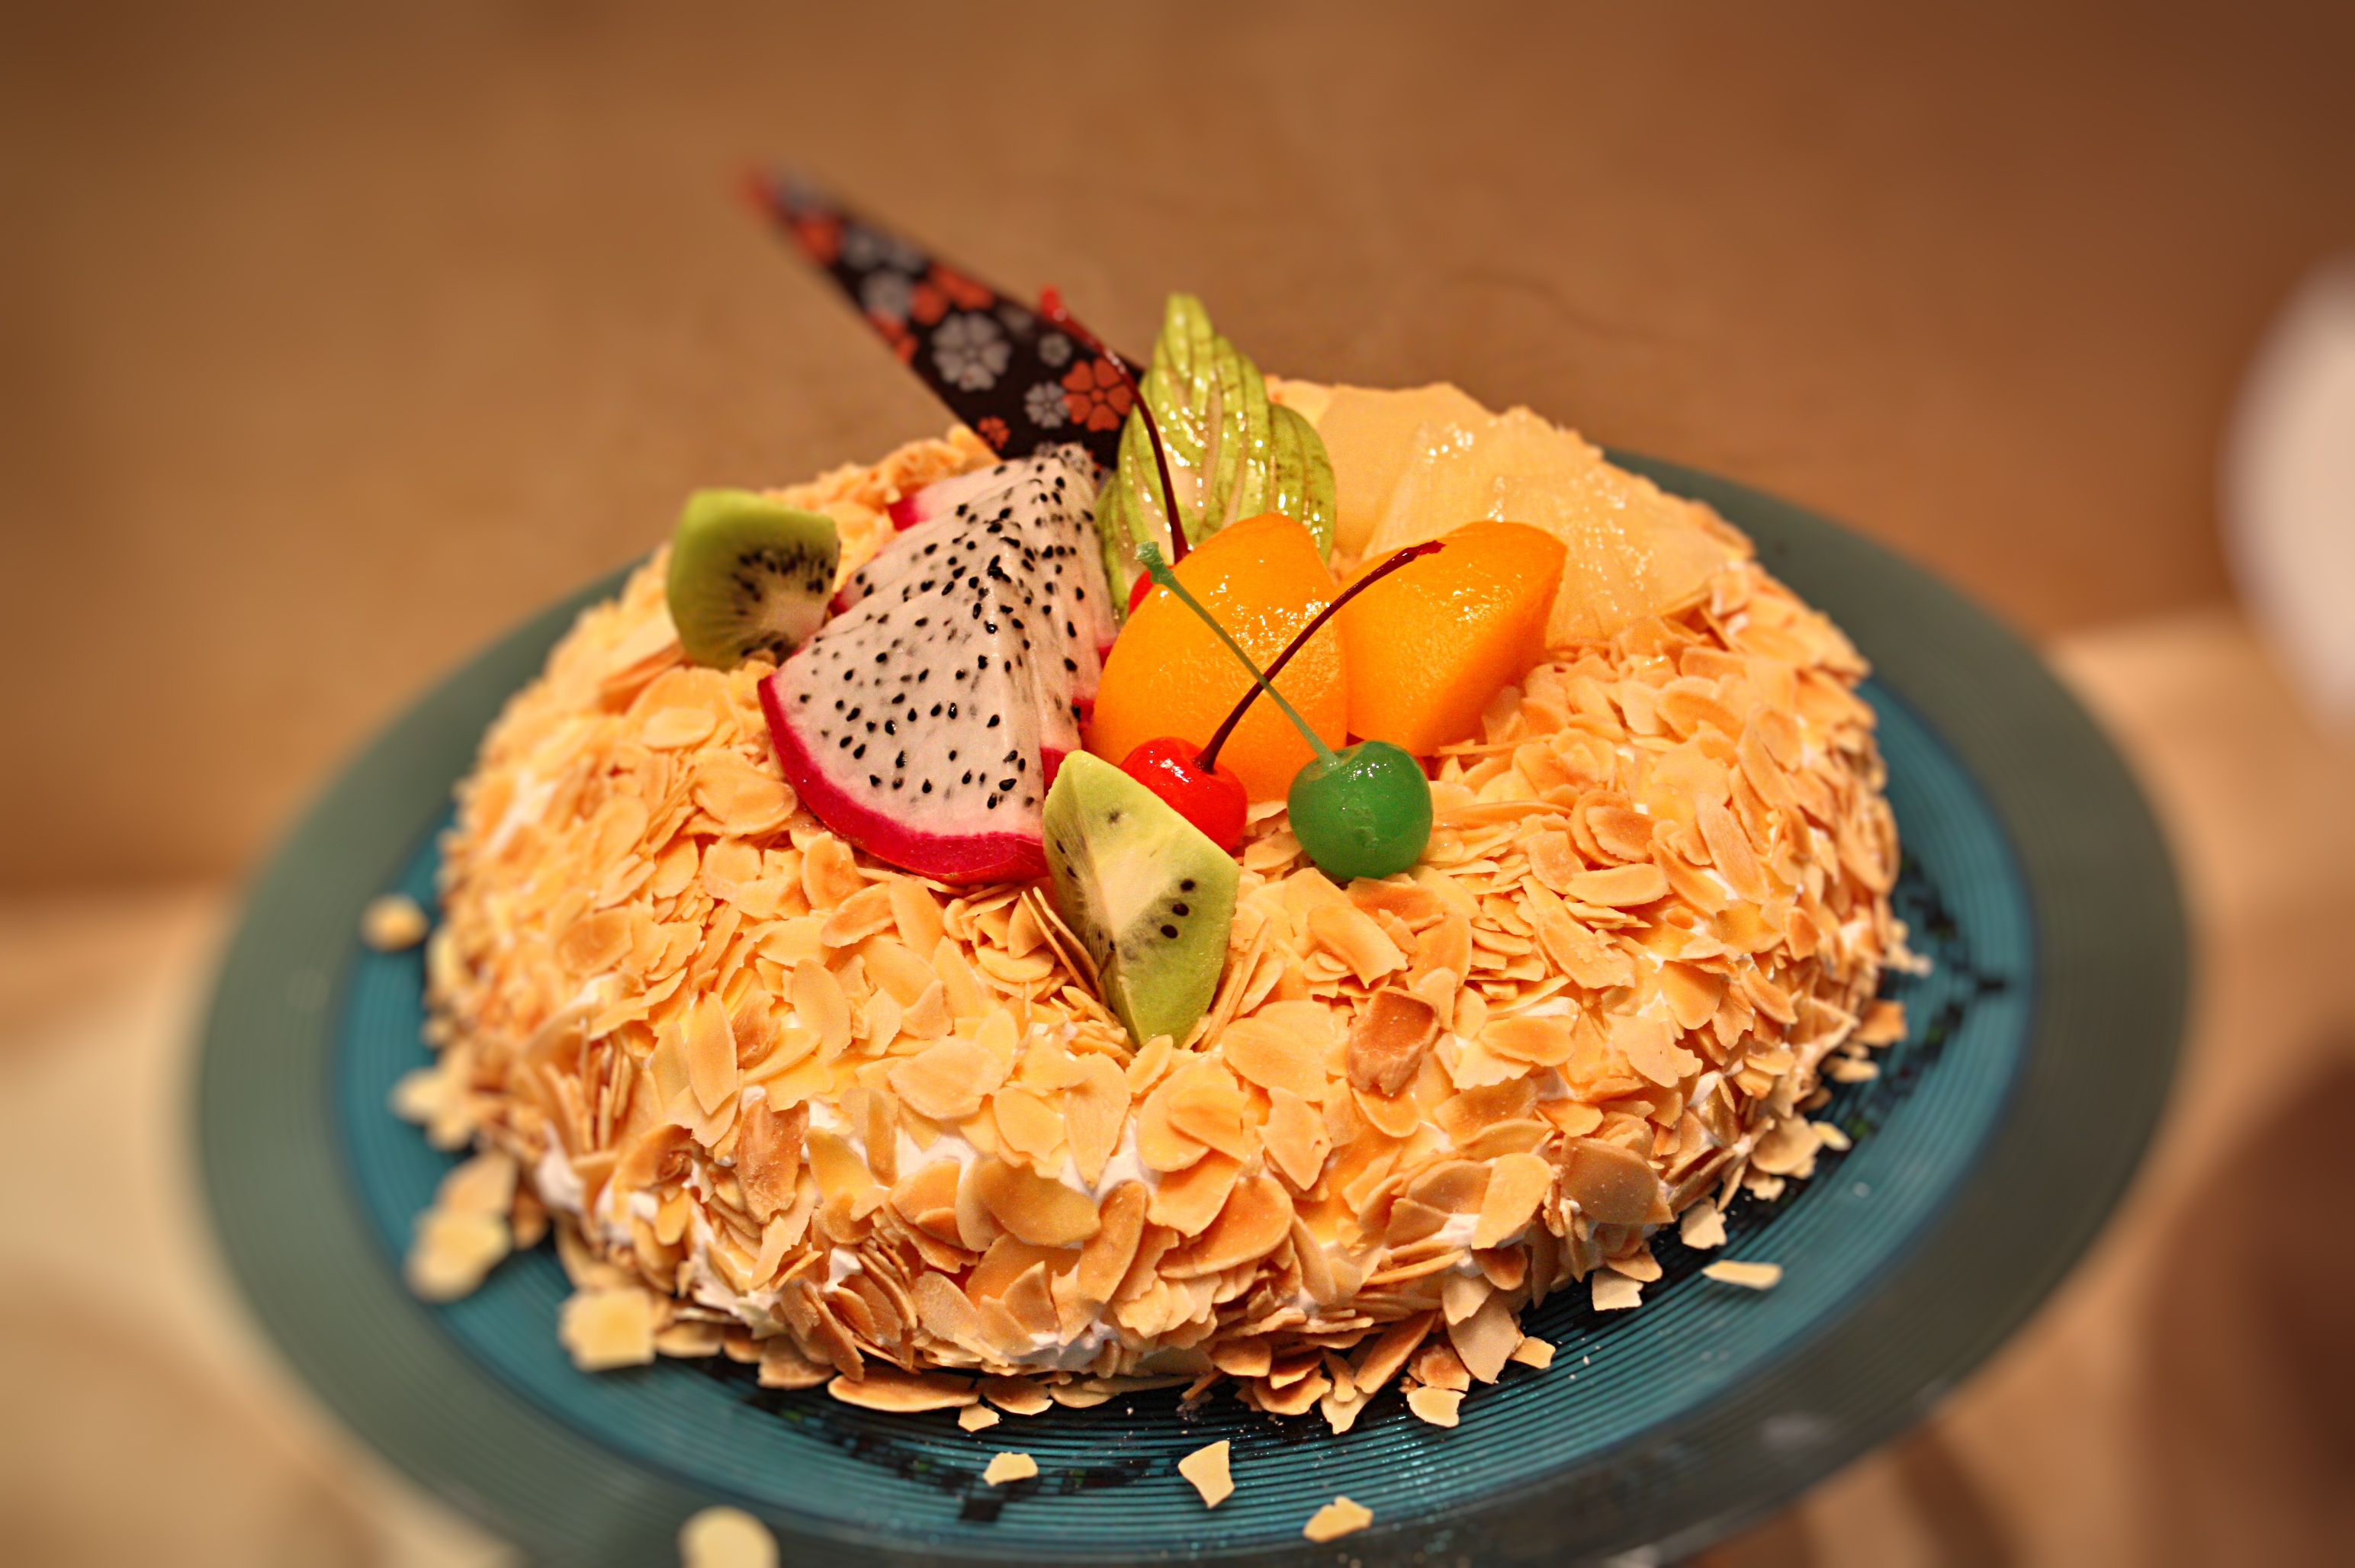
fruit, dish, meal, food, produce, dessert, cuisine, delicious, cake, asian food